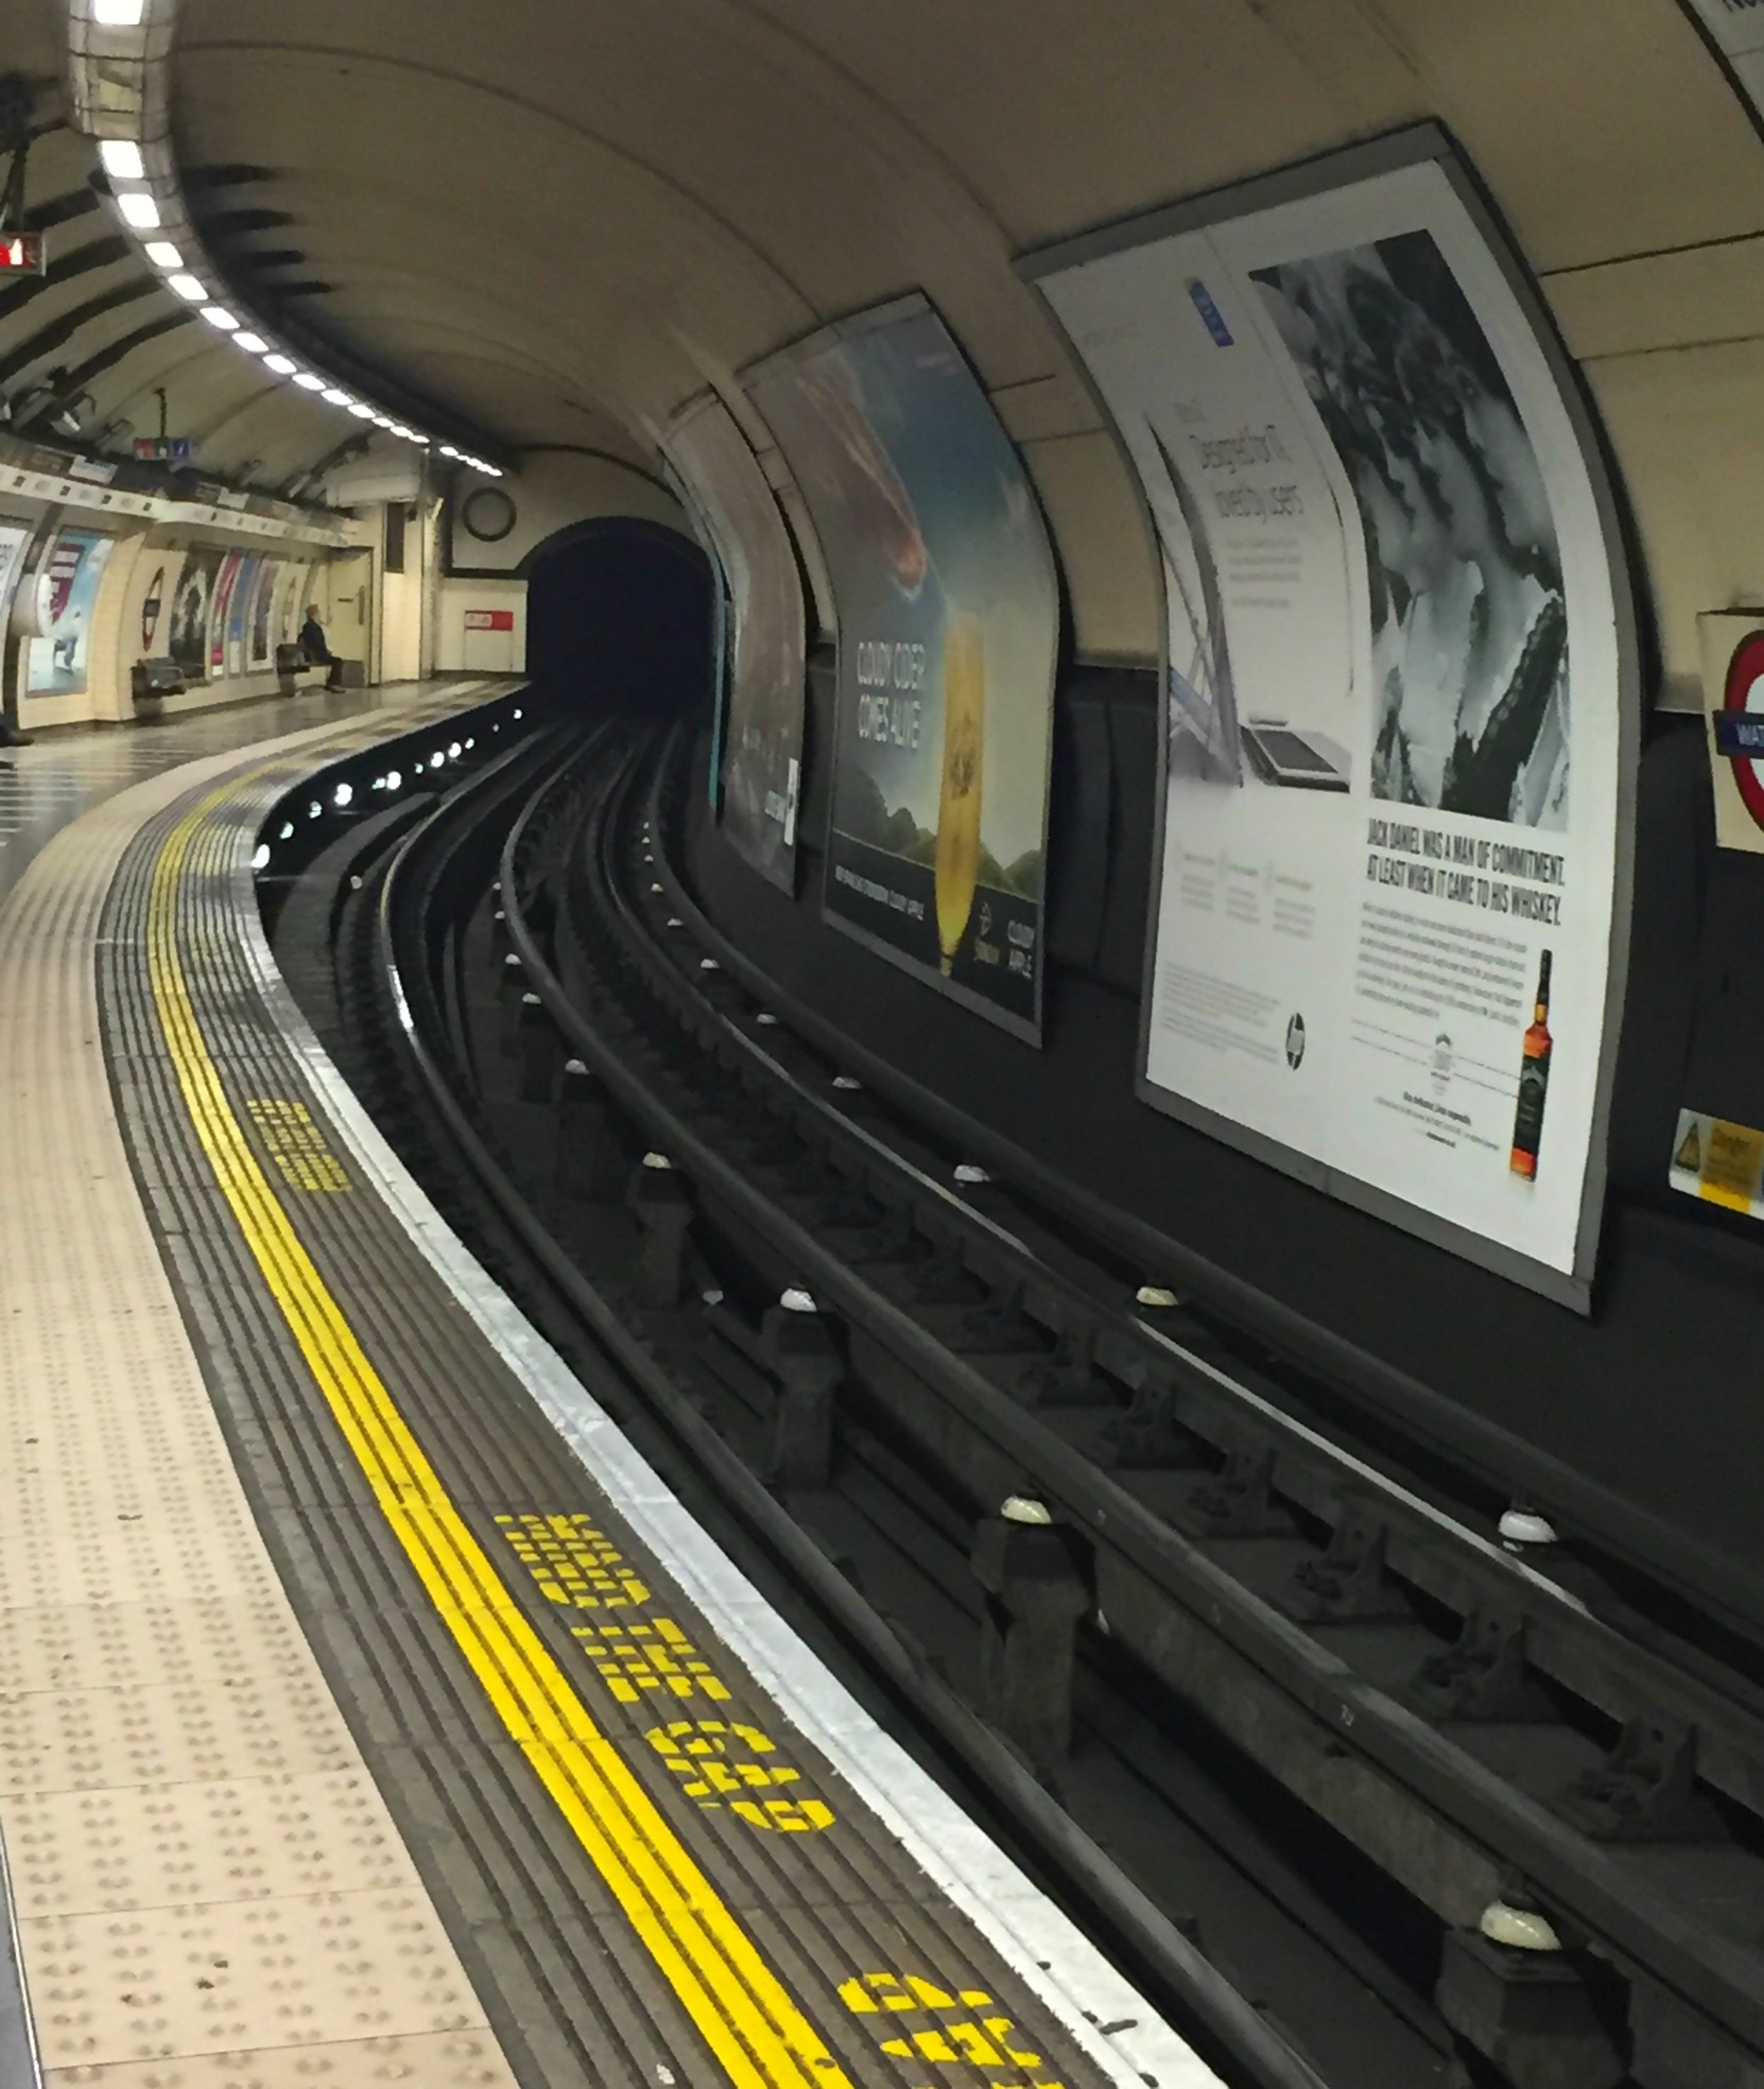
train, transport, vehicle, train station, public transport, metro station, infrastructure, passenger, rail transport, metropolitan area, rapid transit, high speed rail, maglev